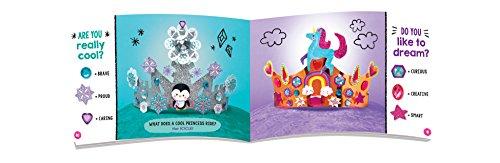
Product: Klutz Jr. My Twinkly Tiaras Craft Kit
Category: Toys & Games | Sports & Outdoor Play
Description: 2017 Oppenheim toy Portfolio award winner.
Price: $12.41
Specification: ProductDimensions:1.5x1.8x9inches|ItemWeight:6.4ounces|ShippingWeight:6.9ounces(Viewshippingratesandpolicies)|ASIN:0545932491|Itemmodelnumber:9780545932493|Manufacturerrecommendedage:4-6years